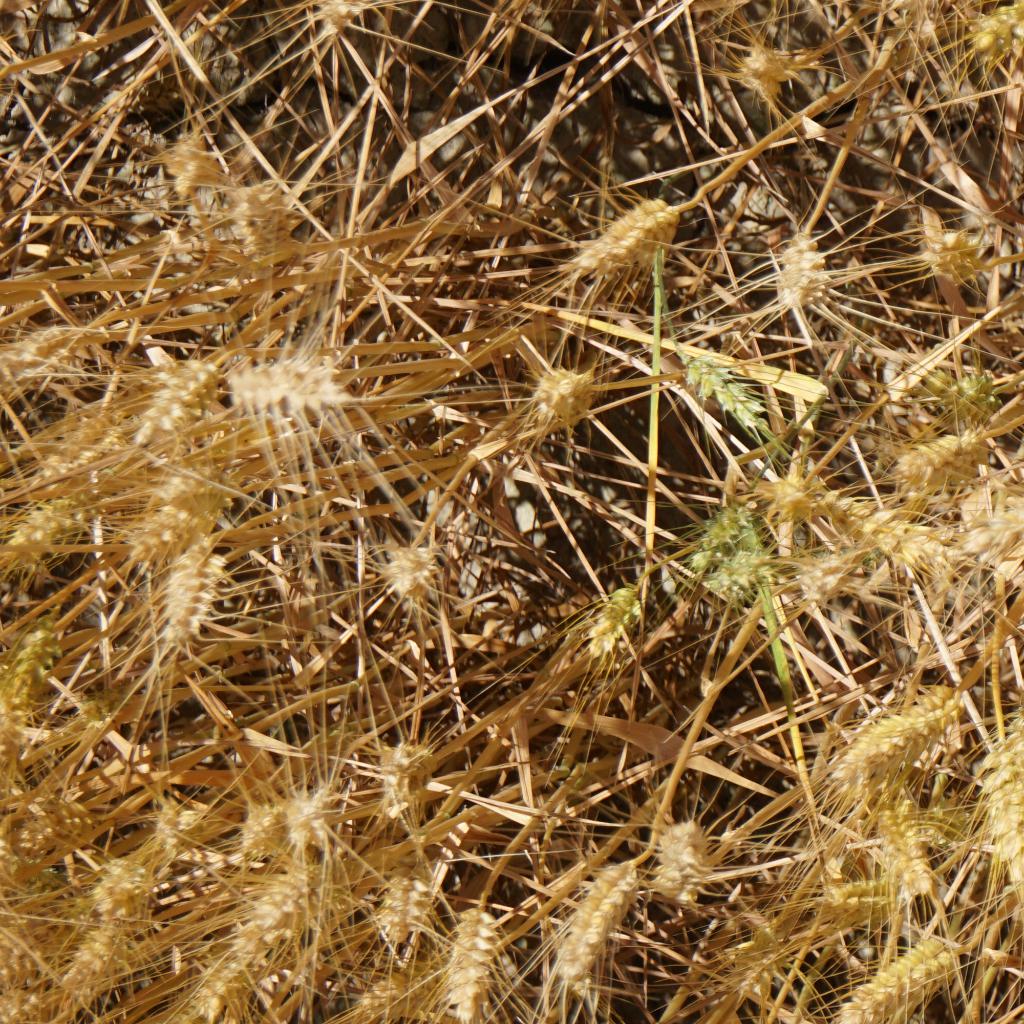
Country: France
Location: Gréoux
Wheat development stage: Filling - Ripening